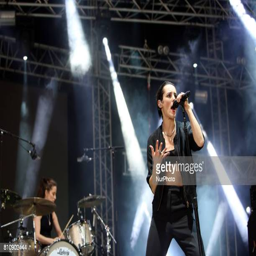
artist performs at the music festival